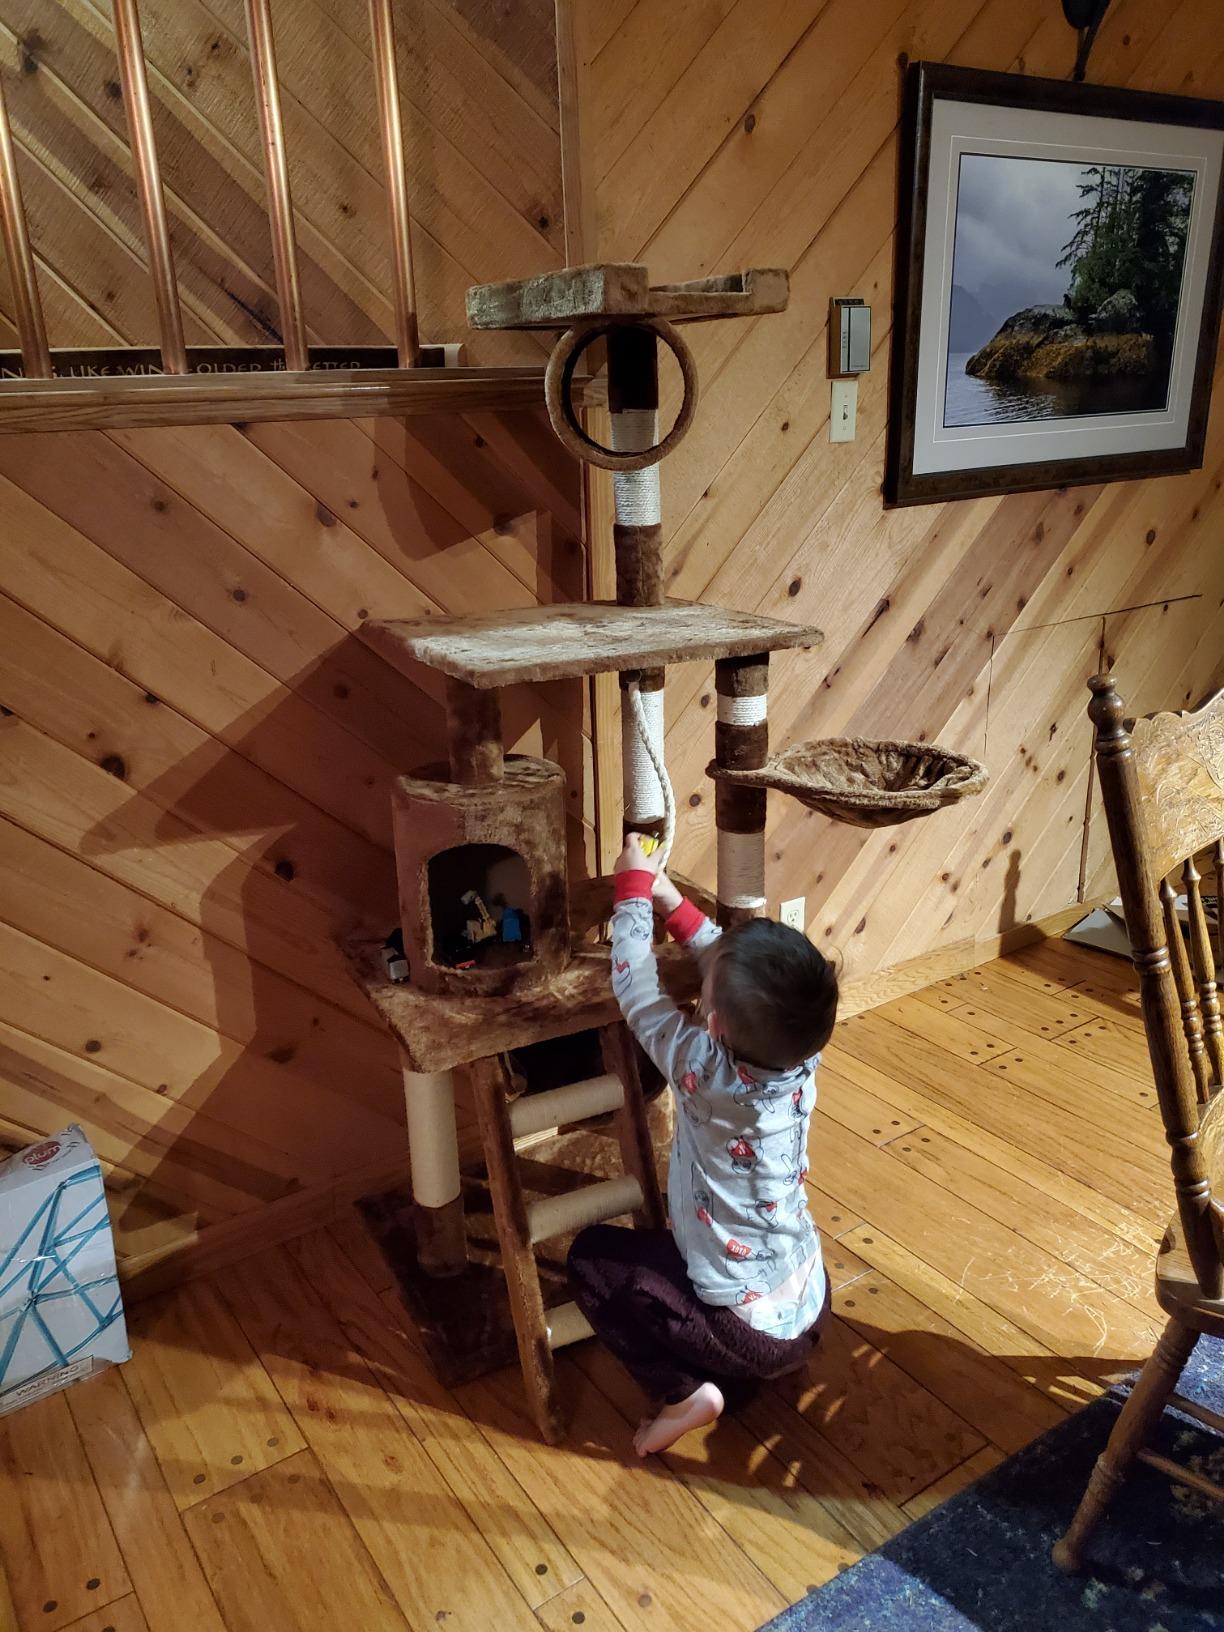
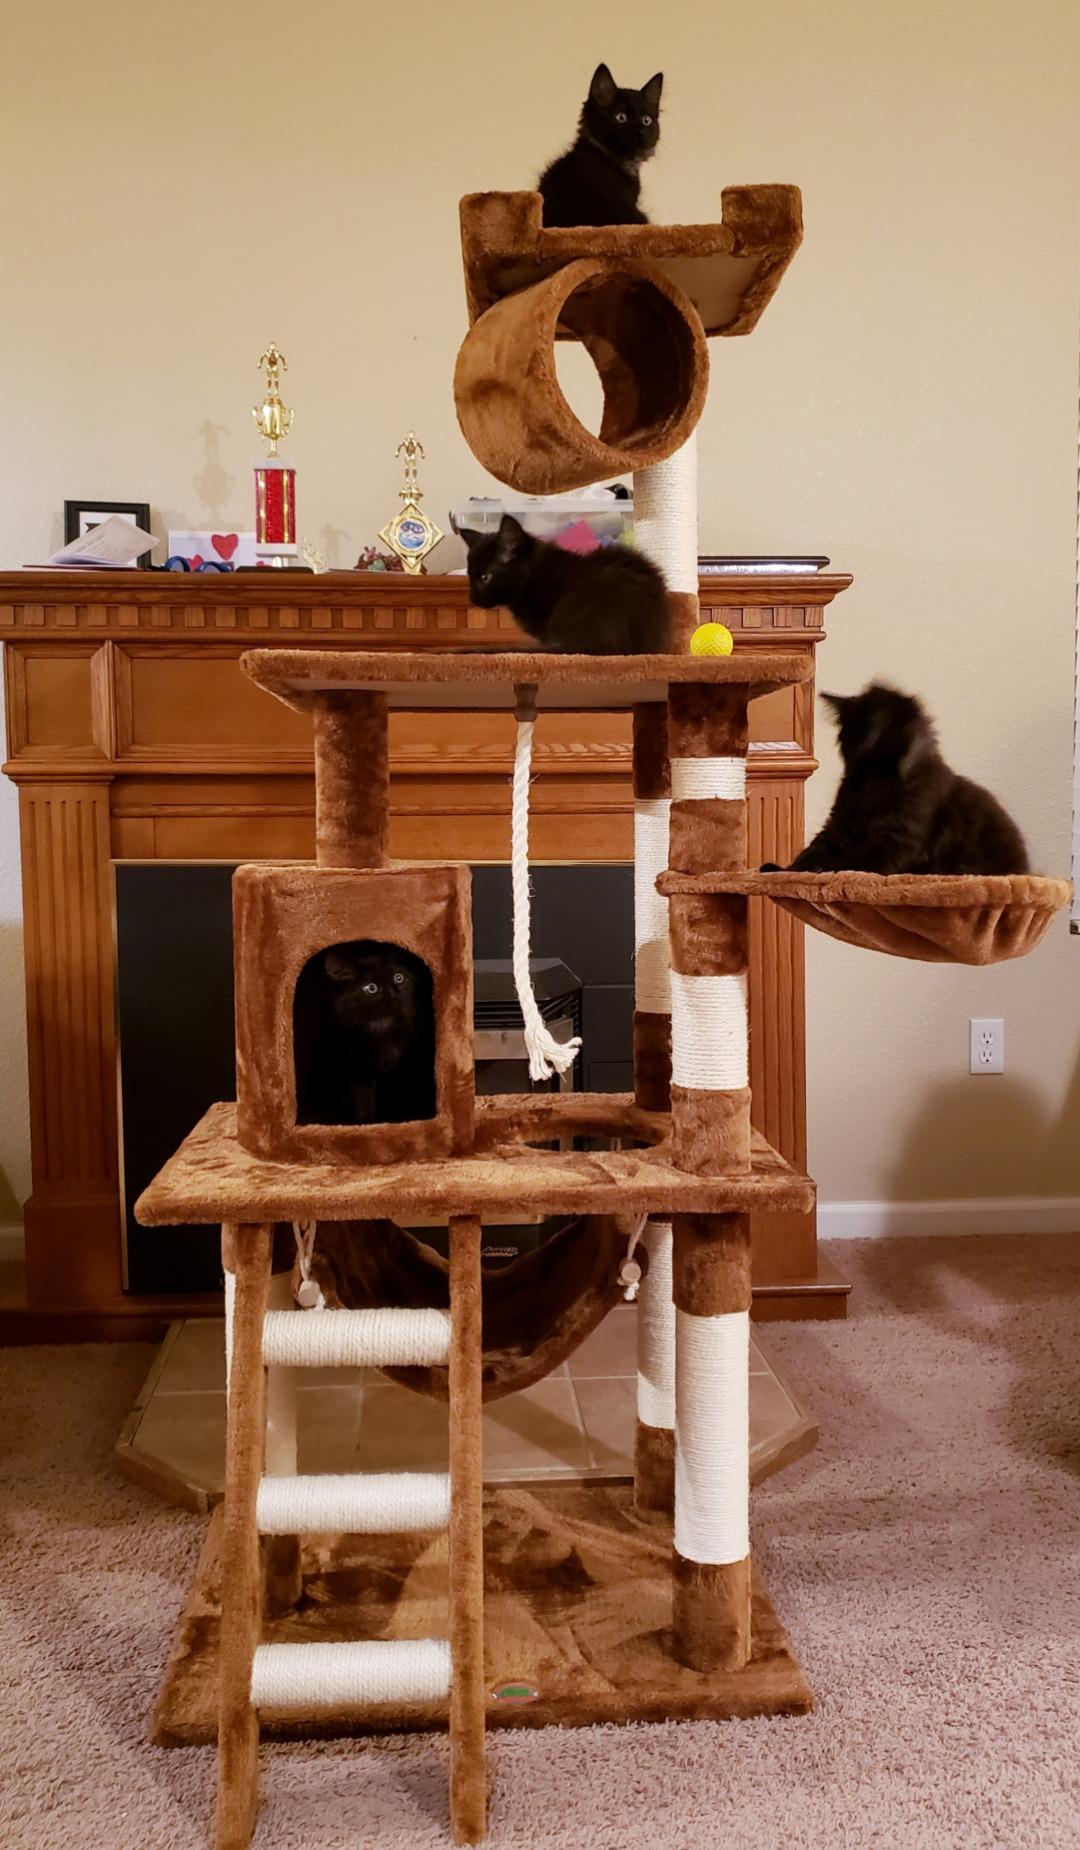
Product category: items_cat tree
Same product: yes